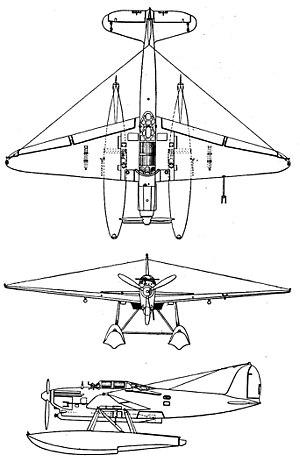
Le Latécoère 298 est un hydravion-torpilleur français de l'entre-deux-guerres.